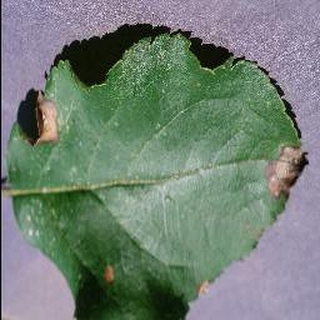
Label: apple_black_rot